State and Eagle Streets Historic District

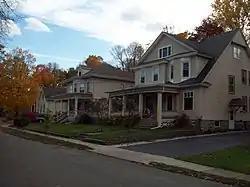
State and Eagle Streets Historic District, October 2009

State and Eagle Streets Historic District is a national historic district located at Mount Morris in Livingston County, New York. The district is located in one of the oldest residential neighborhoods in the village. It encompasses 19 contributing primary properties consisting of 16 residences, one parsonage, and two churches; one contributing site, a grave site with granite marker at St. John's Episcopal Church; and four contributing outbuildings, a carriage houses, shed, and two garages.